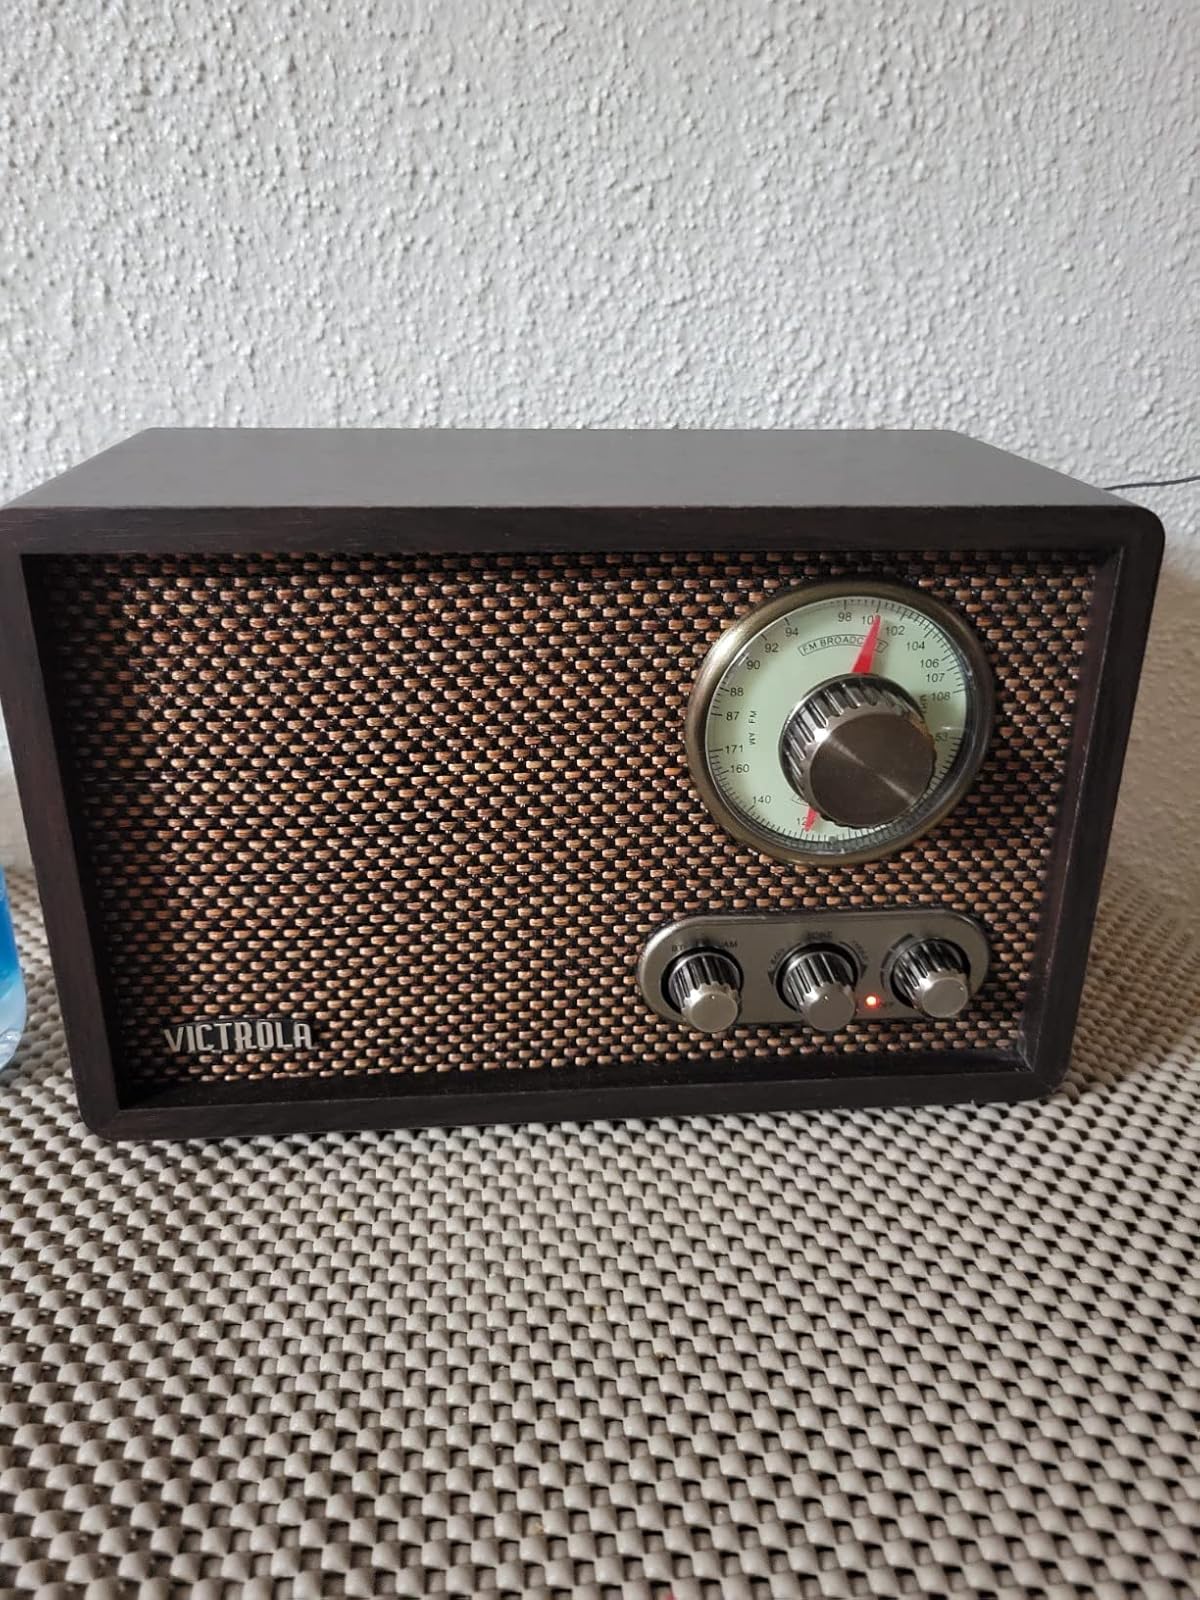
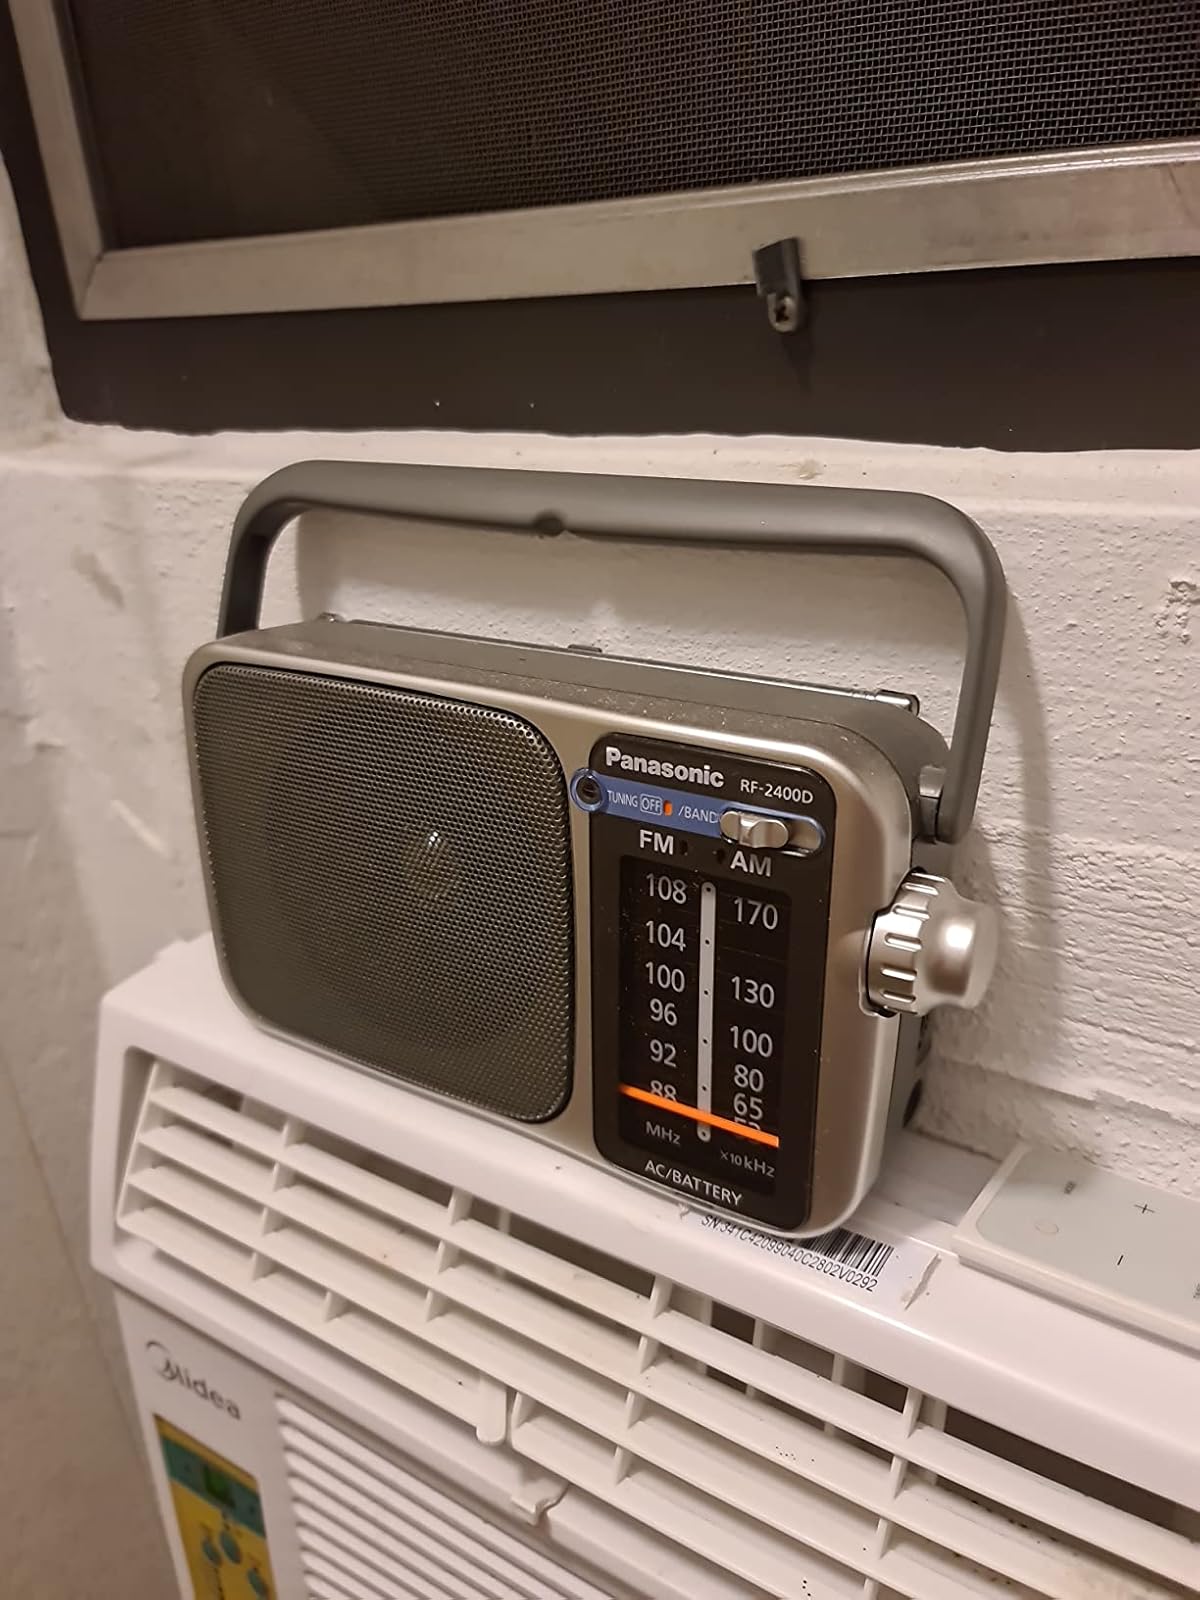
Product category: radio
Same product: no